Taihō Kōki

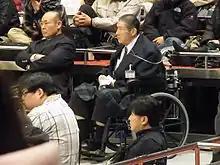
Aobajō (left) and Taihō at a "Yokozuna" Deliberation Council "keiko sōken" (December 23, 2011)

Taihō branched off from his old "heya" and opened Taihō stable in December 1971. In February 1977, at the age of 36, he suffered a stroke, and his subsequent health problems may have played a part in him being passed over for the chairmanship of the Sumo Association. He had extensive rehabilitation sessions to get the left side of his body moving again. In general he did not manage to replicate his own wrestling success as a trainer, but he did produce Ōzutsu, a "sekiwake" who fought in 78 consecutive top division tournaments from 1979 to 1992. He had his "kanreki dohyō-iri" ceremony to mark his 60th birthday in 2000, although his restricted mobility meant he could not perform it in full. In fact, suffering from a stroke at the age of 36, he was originally scheduled not to perform the ceremony at all, but only to pose for a commemorative photo with his "tsuna" tied behind him. However, he was able to complete his Unryū ring-entering style by tightly pinching the skin of his stomach with the fingers of his left hand so that his left arm, which was not free to move, would not slump down. In May 2002 Taihō recruited the Russian wrestler Rohō. He handed over control of his stable to his son-in-law, ex-"sekiwake" Takatōriki, in February 2003.